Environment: real
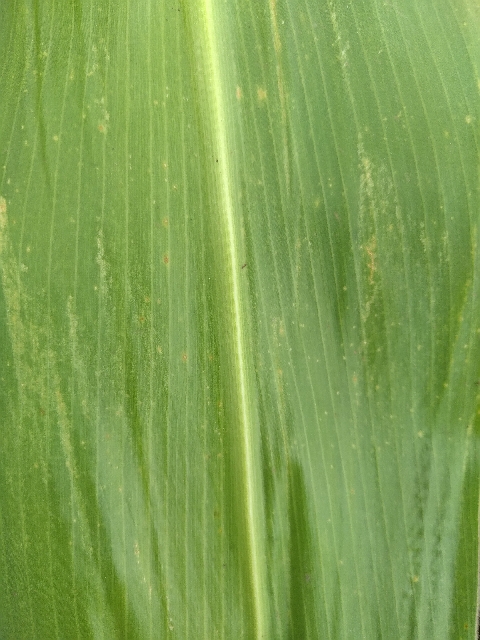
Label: lethal_necrosis